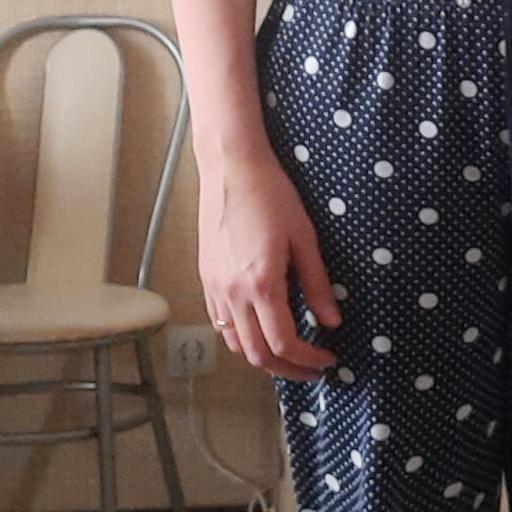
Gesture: no_gesture